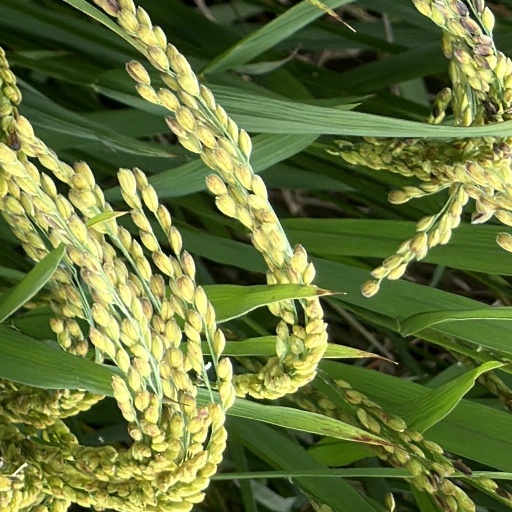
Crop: rice